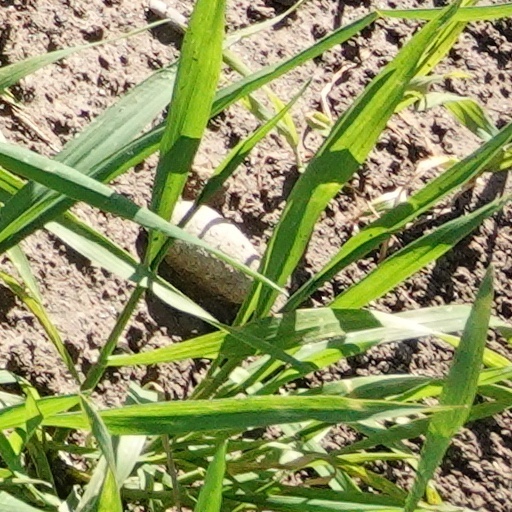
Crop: wheat